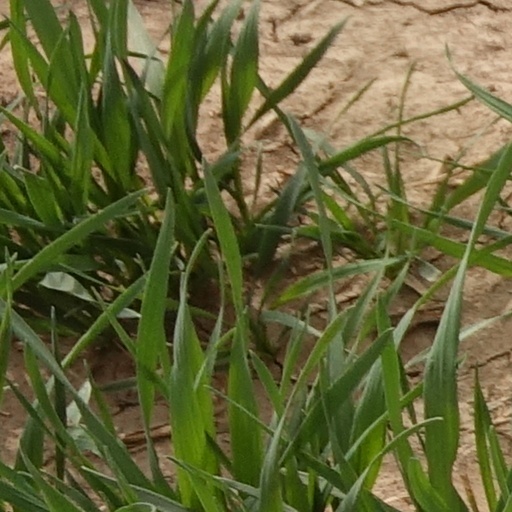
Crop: wheat